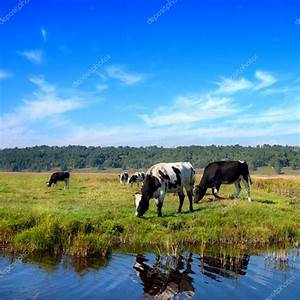
Label: mucca